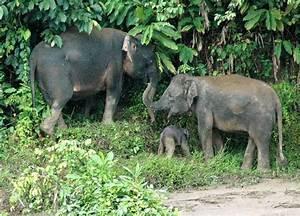
elephant